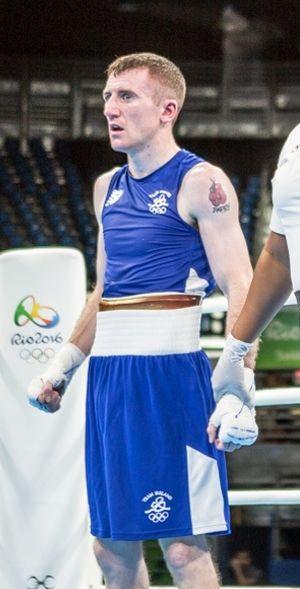
L'épreuve masculine de boxe des poids mi mouches des Jeux olympiques d'été 2012 de Londres se déroulera au centre d'ExCeL du 31 juillet au 11 août 2012.
Paddy Barnes est un boxeur irlandais né le 9 avril 1987 à Belfast.